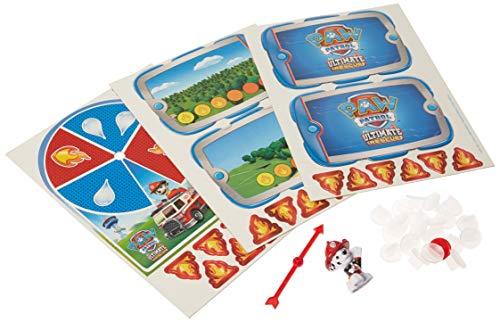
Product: Paw Patrol, Save The Forest, Family Board Game for Kids Aged 4 & Up
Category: Toys & Games | Games & Accessories | Board Games
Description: The Paw Patrol save the forest game is a great gift for kids aged 4 and up.
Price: $9.99
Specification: ProductDimensions:2x7.9x10.5inches|ItemWeight:8ounces|ShippingWeight:10.4ounces(Viewshippingratesandpolicies)|ASIN:B07GTB24PL|Itemmodelnumber:6045980|Manufacturerrecommendedage:4-6years